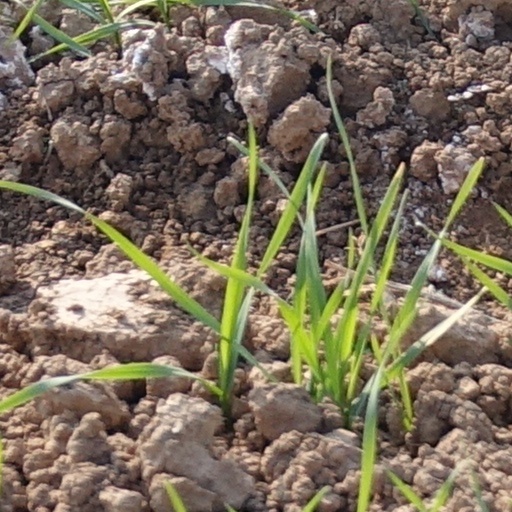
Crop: wheat